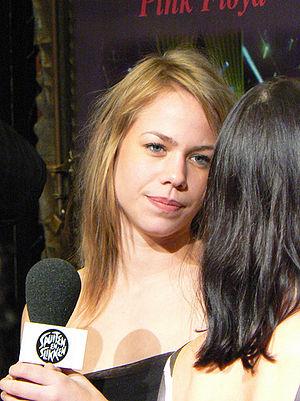
Nicolette Rianne Kluijver, née le 29 septembre 1984 à Hilversum, est une présentatrice de télévision, mannequin et actrice néerlandaise.